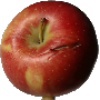
Label: braeburn_apple